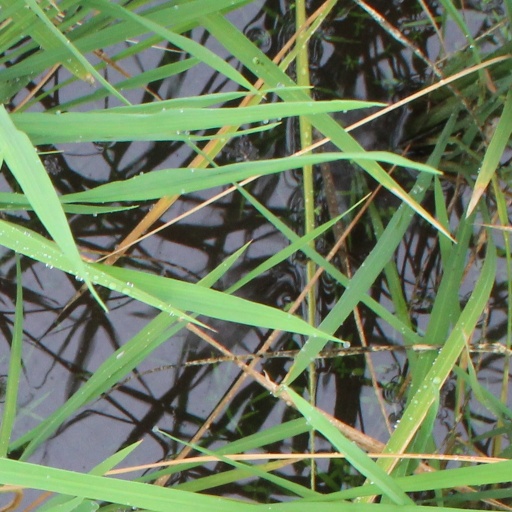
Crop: rice